Which point is corresponding to the reference point?
Reference image:
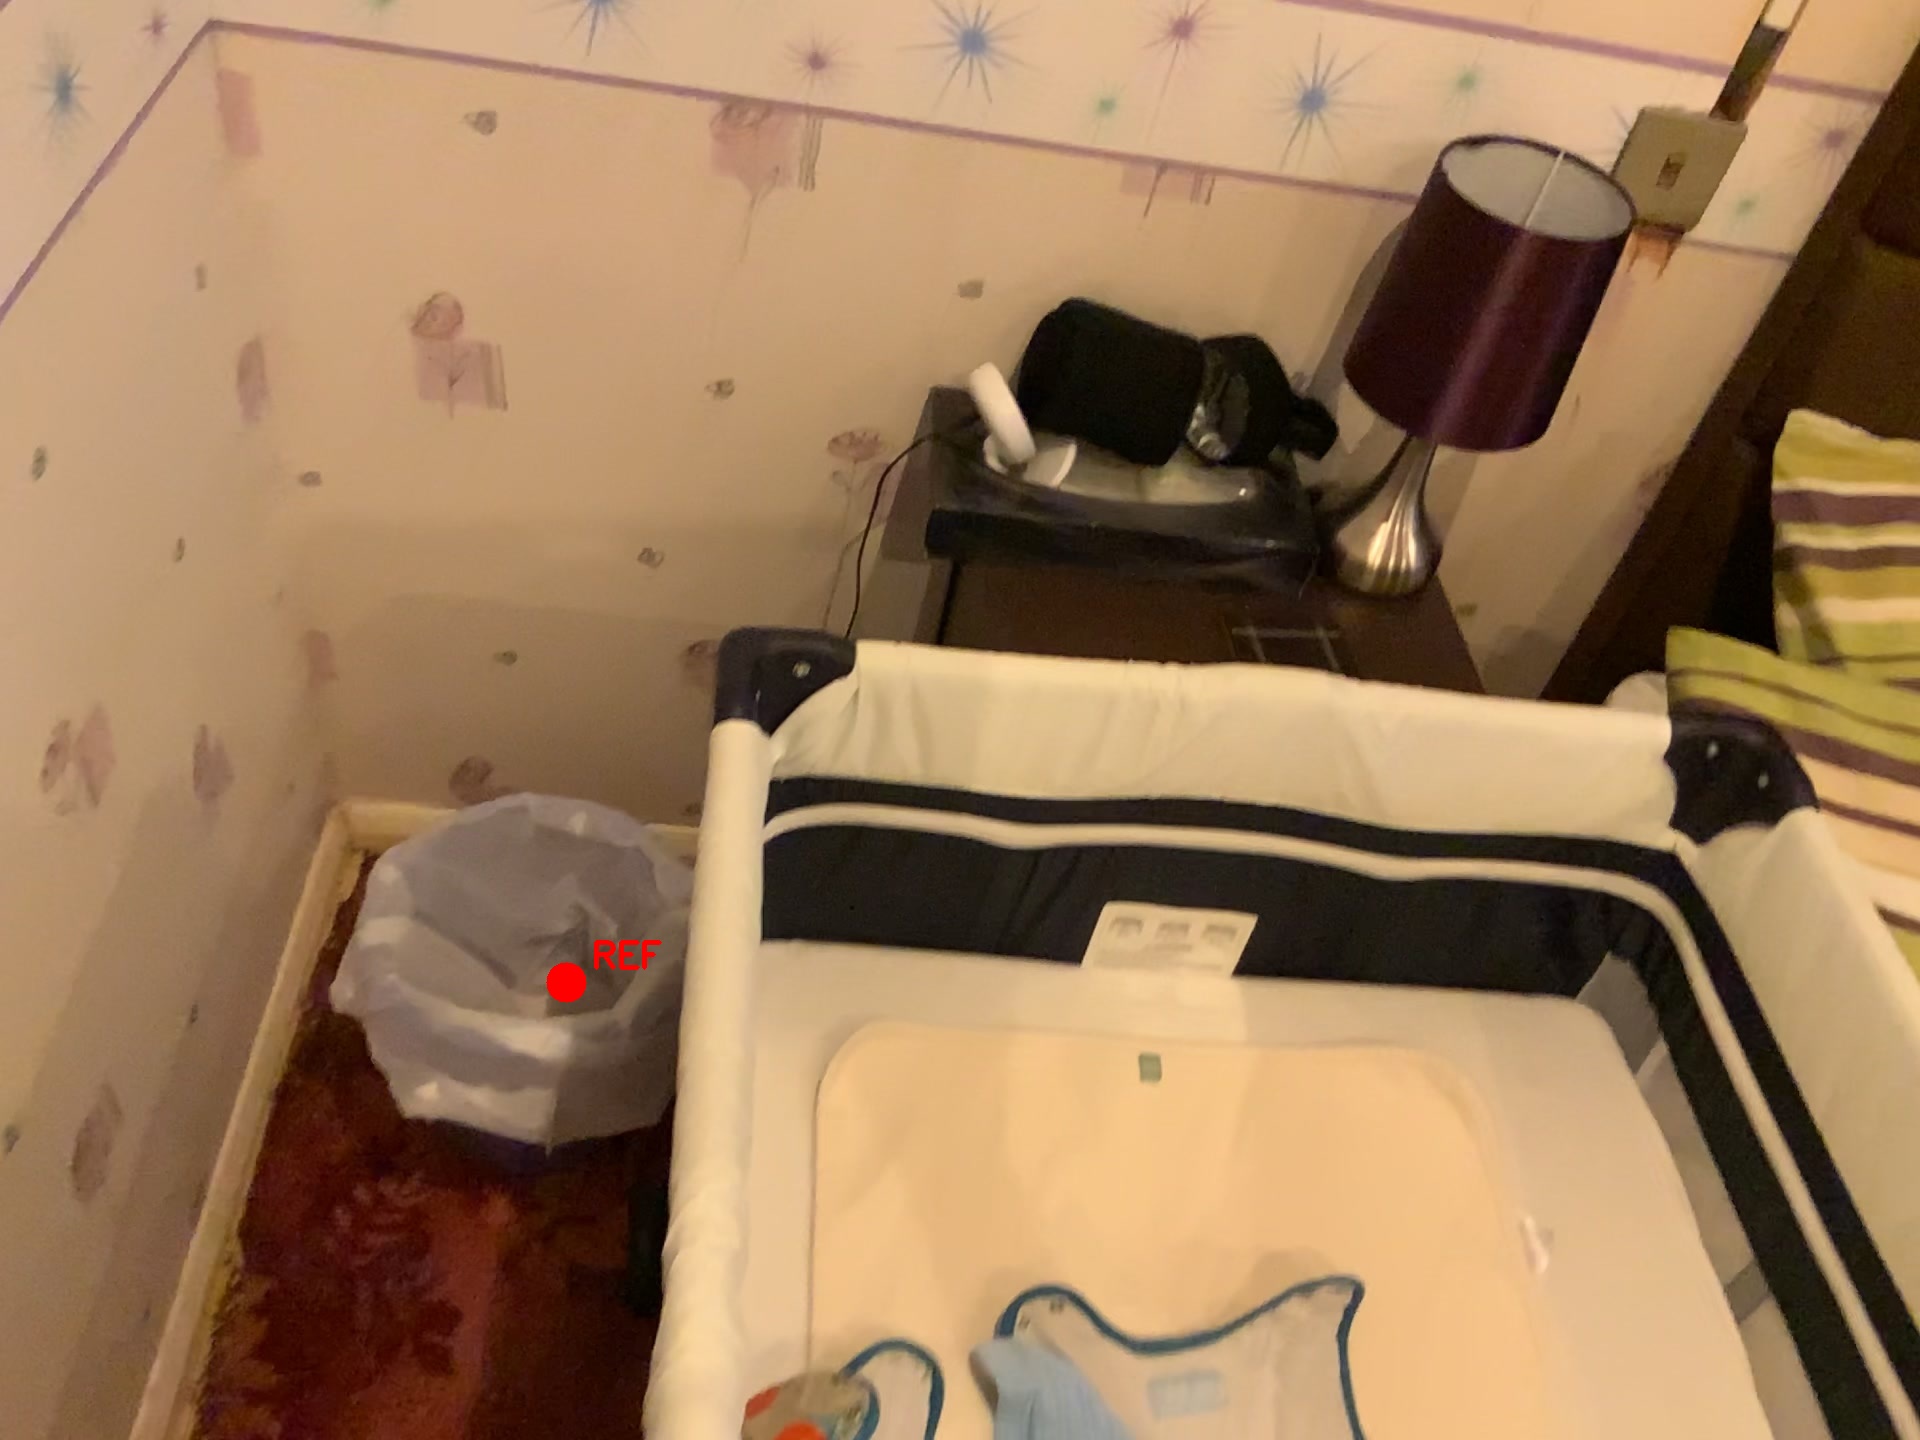
Option image:
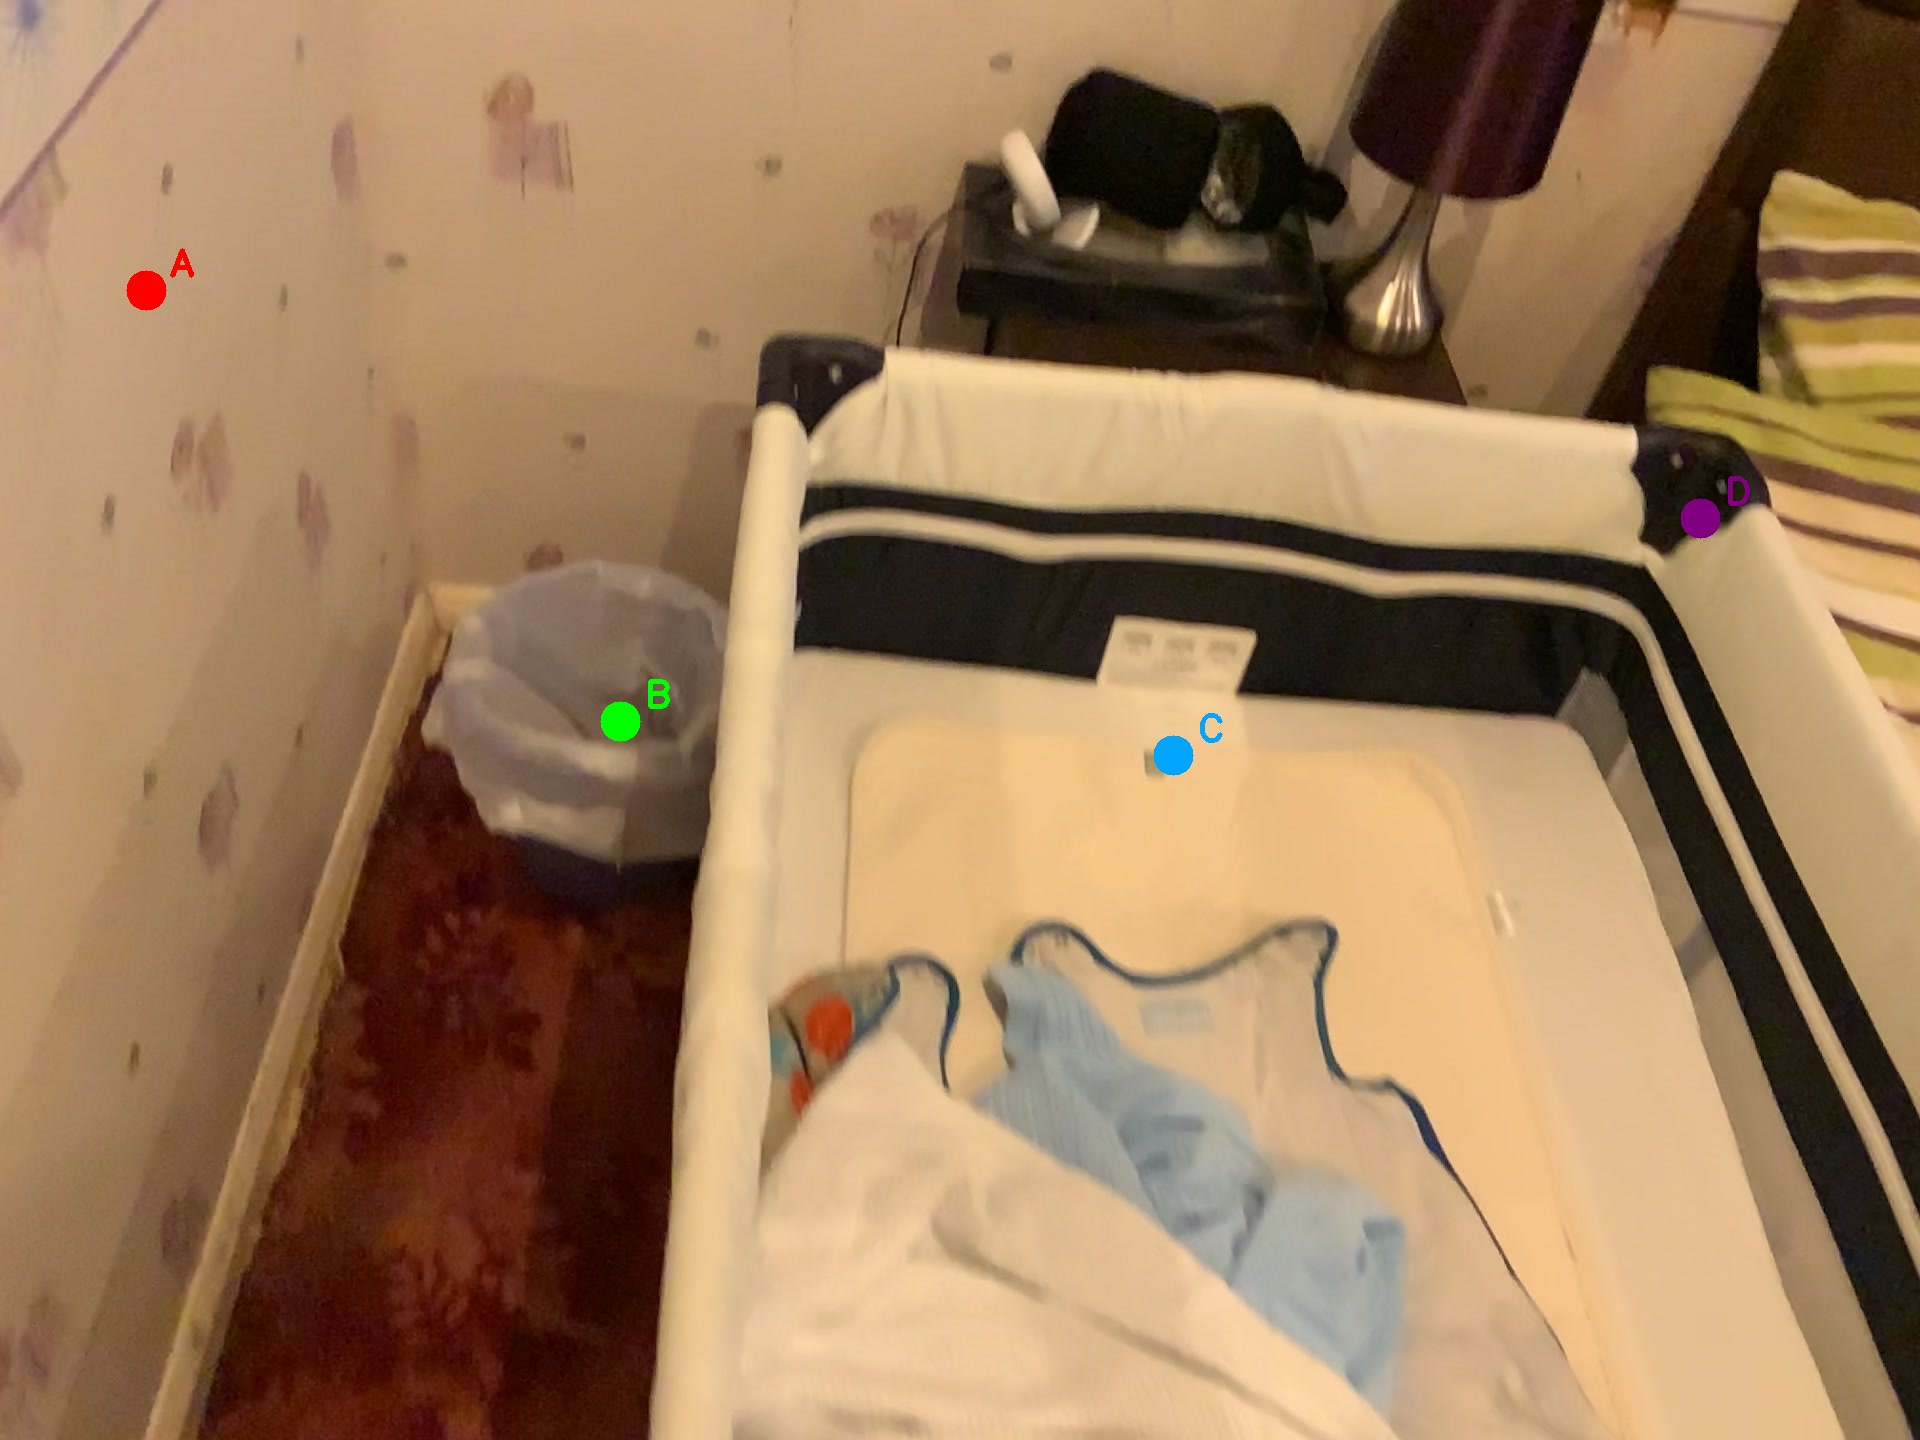
Choices:
Point A
Point B
Point C
Point D
Answer: (B)